Rainilaiarivony

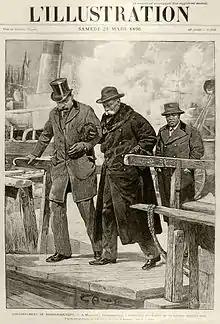
Cover of "L'Illustration" magazine depicting Rainilaiarivony arriving at the port of Algiers (1896)

The cessation of diplomatic relations between France and Madagascar prompted immediate French military action in a campaign that became known as the Second Franco-Hova War. The expedition ended eleven months later in September 1895 when a French military column reached Antananarivo and bombarded the royal palace with heavy artillery, blasting a hole through the roof of the queen's quarters and inflicting heavy casualties among the numerous courtiers gathered in the palace courtyard. Rainilaiarivony sent an interpreter to carry a white flag to the French commander and entreat his clemency. Forty-five minutes later he was joined by Radilifera, the prime minister's son, to request the conditions of surrender; these were immediately accepted. The following day Queen Ranavalona signed a treaty accepting the French protectorate over Madagascar. She and her court were permitted to remain at the palace and administer the country according to French dictates.